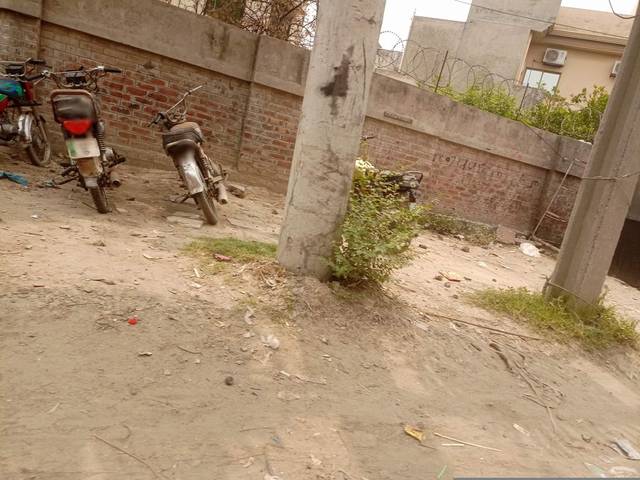
Region: Pakistan
Coordinates: 31.425, 74.187